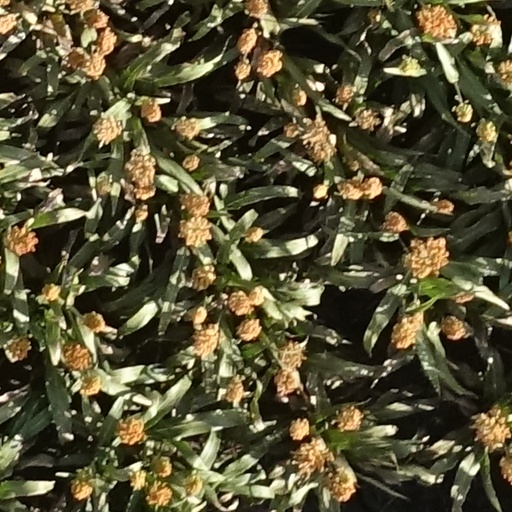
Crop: sorghum